Life of L. Ron Hubbard from 1911 to 1950

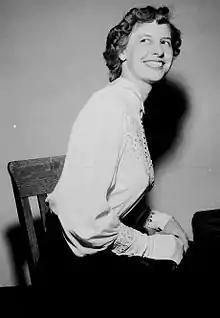
Hubbard's second wife Sara in 1951

Parsons, Hubbard and Sara agreed to set up a business partnership, "Allied Enterprises", in which they invested nearly their entire savings—the vast majority contributed by Parsons. The plan was for Hubbard and Sara to buy yachts in Miami and sail them to the West Coast to sell for a profit. Hubbard had a different idea; he wrote to the U.S. Navy requesting permission to leave the country "to visit Central & South America & China" for the purposes of "collecting writing material"—in other words, undertaking a world cruise. Aleister Crowley strongly criticized Parsons's actions, writing: "Suspect Ron playing confidence trick—Jack Parsons weak fool—obvious victim prowling swindlers". Parsons attempted to recover his money by obtaining an injunction to prevent Hubbard and Sara leaving the country or disposing of the remnants of his assets. They attempted to sail anyway but were forced back to port by a storm. A week later, Allied Enterprises was dissolved. Parsons received only a $2,900 promissory note from Hubbard and returned home "shattered". He had to sell his mansion to developers soon afterwards to recoup his losses.